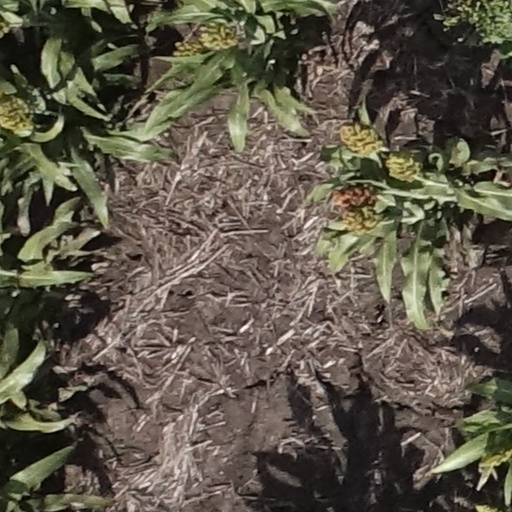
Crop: sorghum